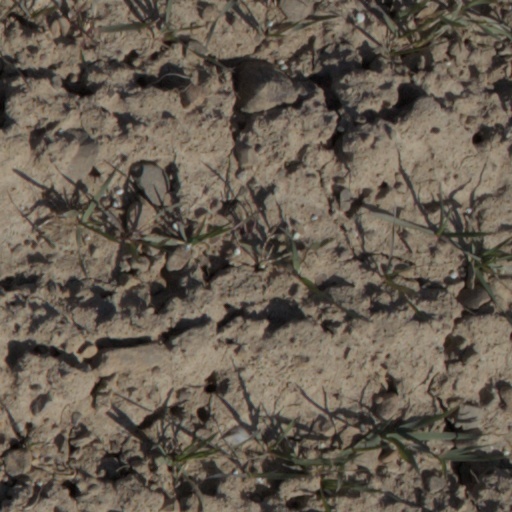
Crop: wheat